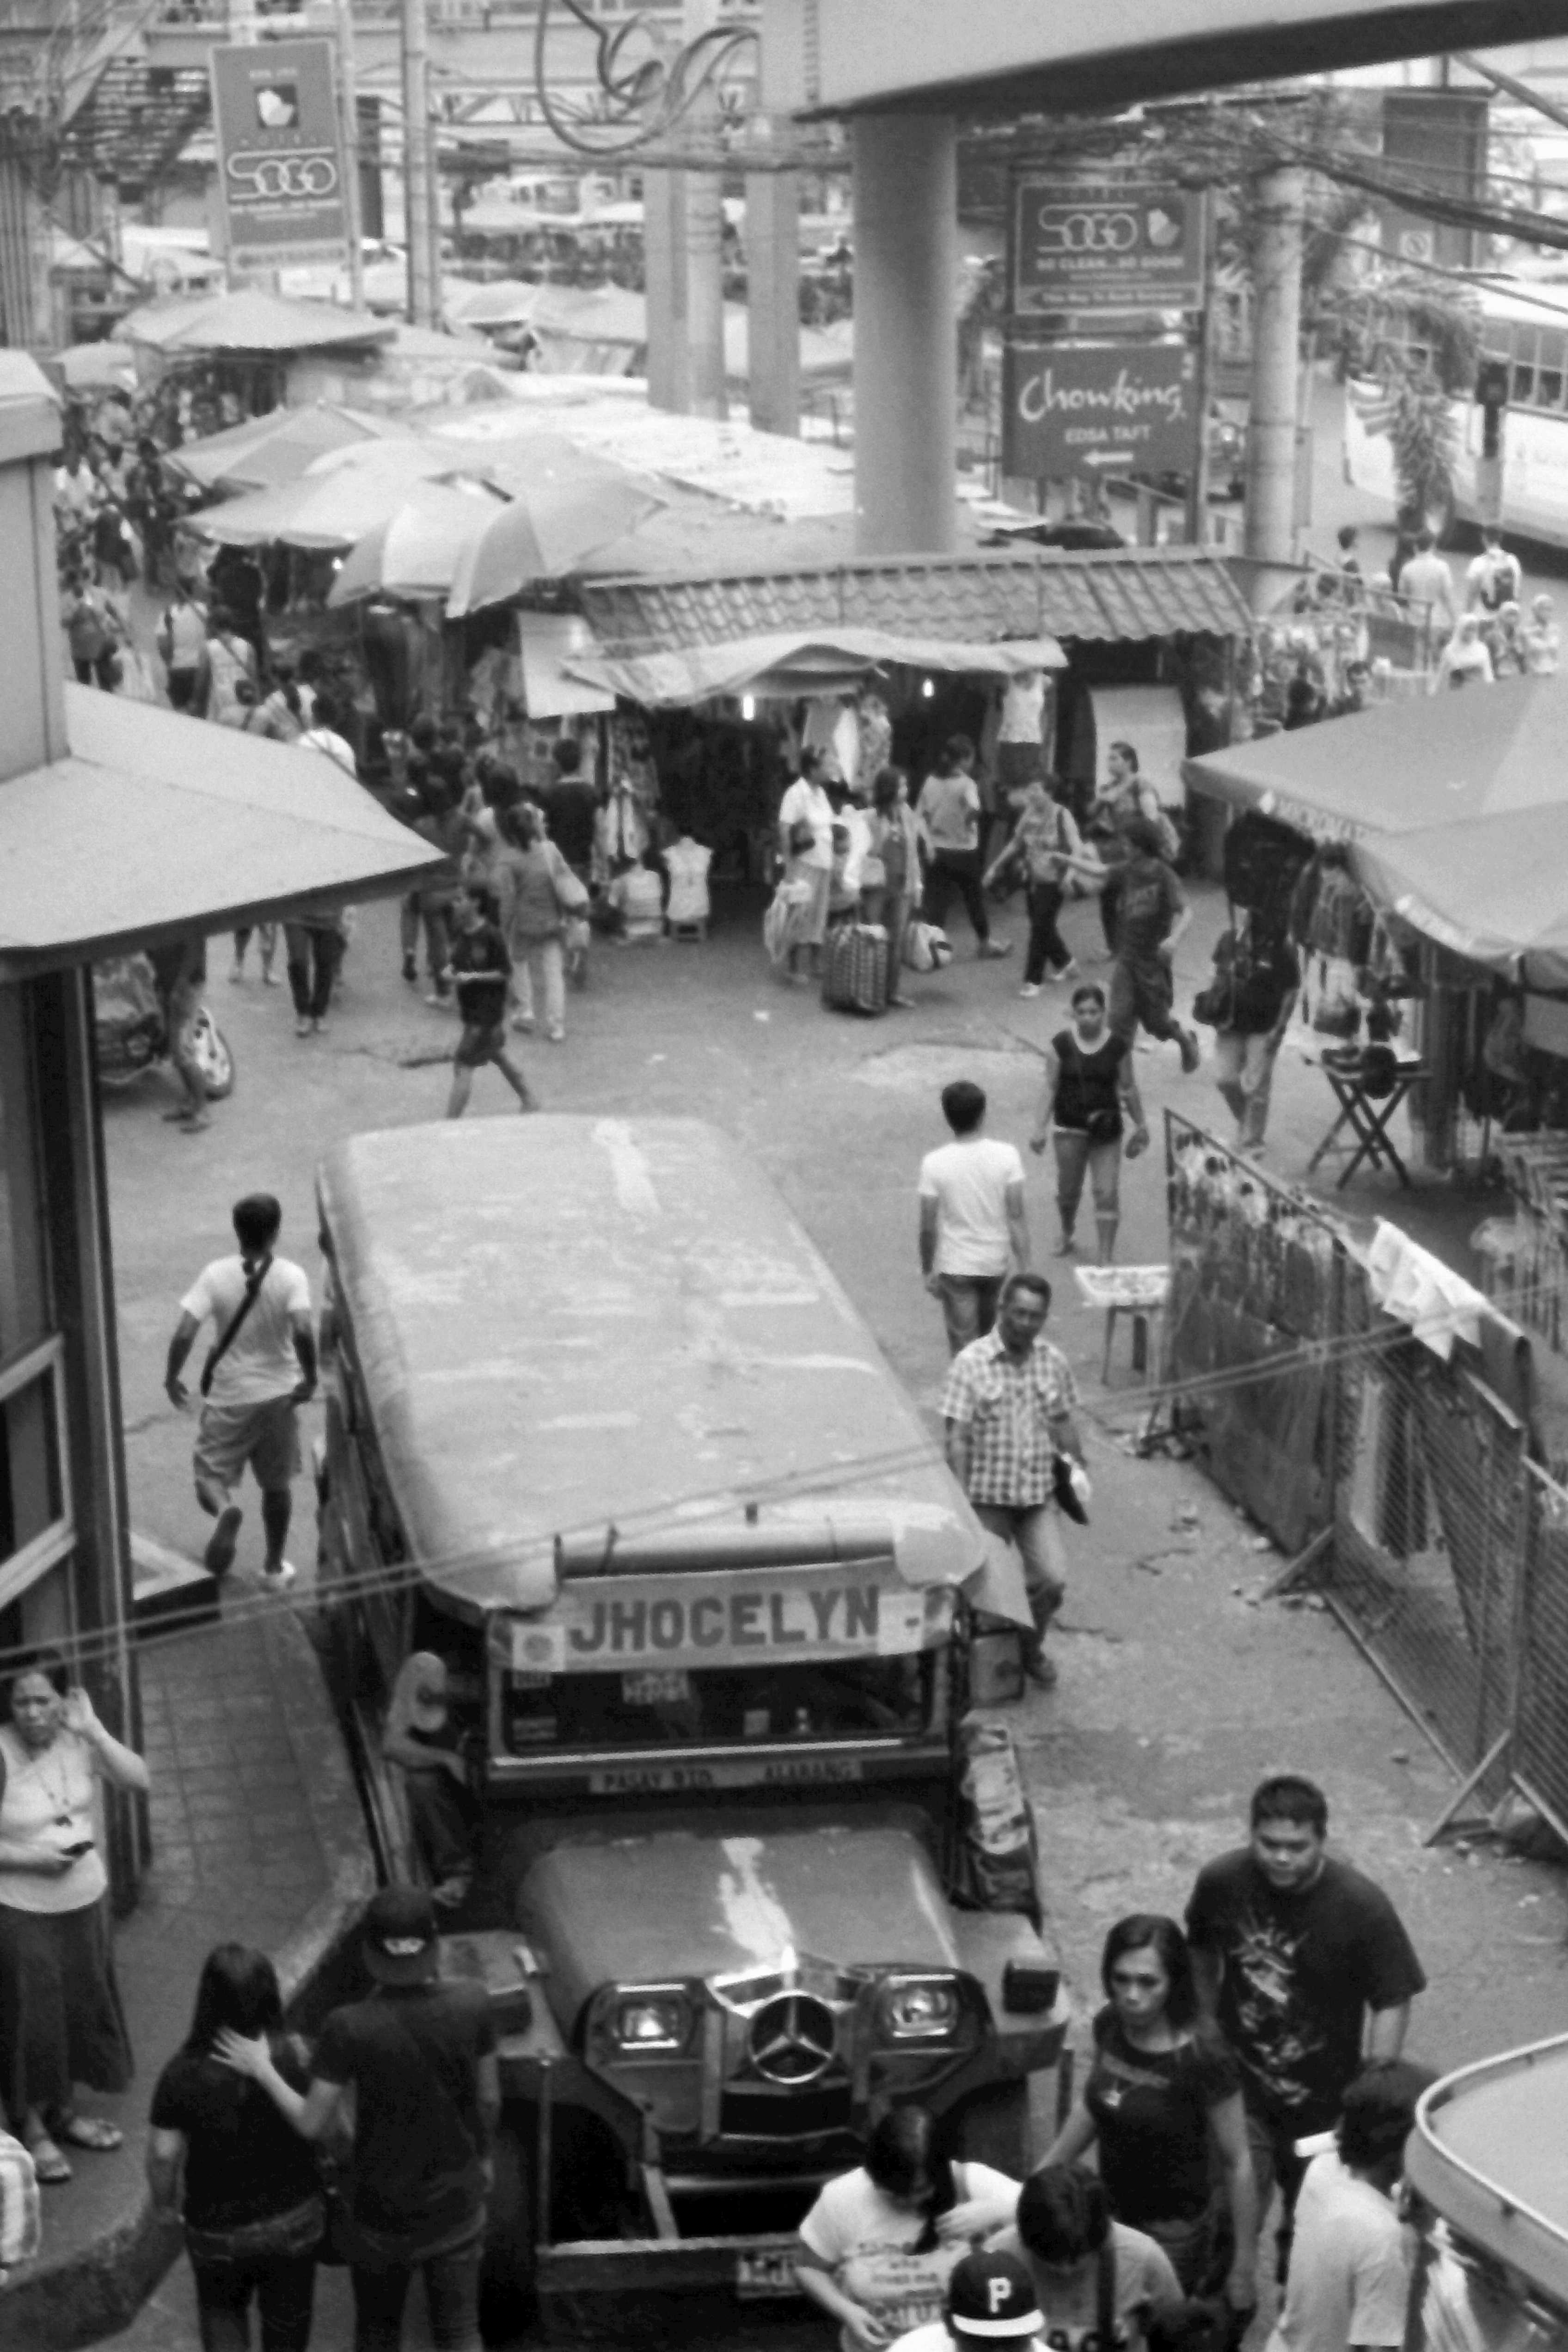
black and white, road, street, crowd, monochrome, infrastructure, history, monochrome photography